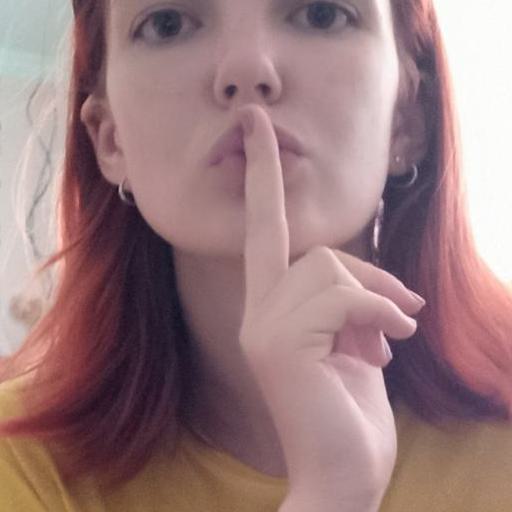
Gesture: mute